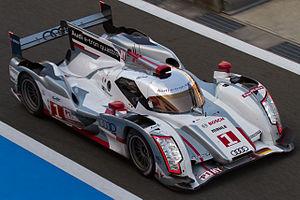
Allan McNish est un pilote automobile écossais, né le 29 décembre 1969 à Dumfries, en Écosse.
Le Championnat du monde d'endurance FIA 2012 est la première édition de cette compétition issue de l'Intercontinental Le Mans Cup. Elle se déroule du 17 mars au 27 octobre 2012. Elle comprend huit manches dont les 24 Heures du Mans.